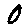
Label: 0